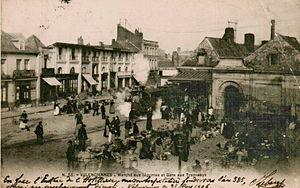
Carte postale ancienne sans mention d'éditeur, n°56Valenciennes
L'Ancien tramway de Valenciennes fonctionne de 1881 à 1966. Après quarante ans d'interruption, un nouveau tramway de Valenciennes est mis en service en juillet 2006.